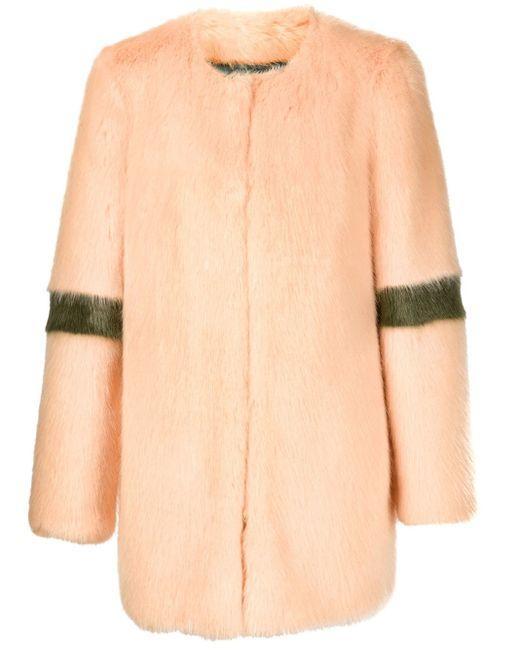
pfirsich dicker Wintermantel, Wolle, Pelzmaterial, lange Ärmel